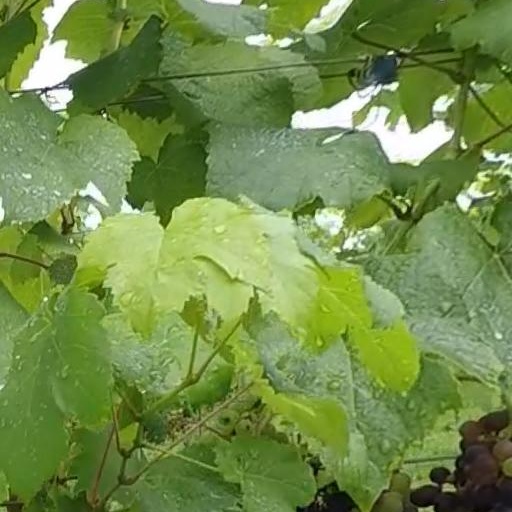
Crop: grape